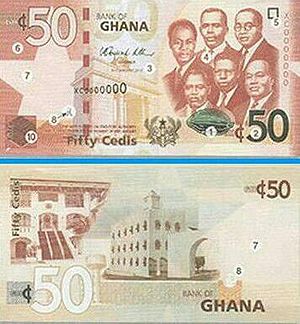
Cedi
50 Cedi-pengeseddel
Cedi er valutaen i Ghana.